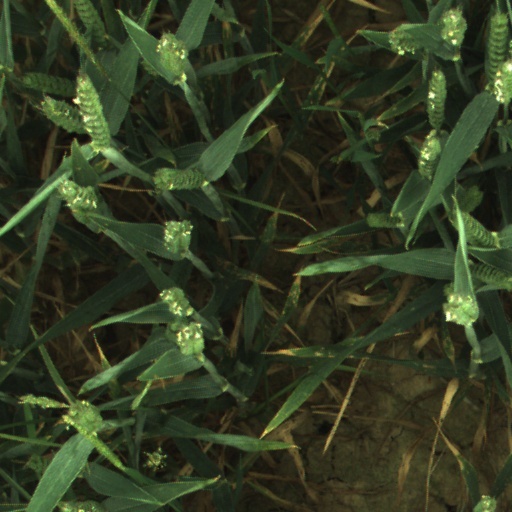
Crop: wheat